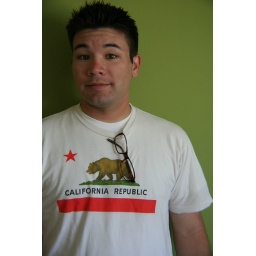
So...we love green. Here's Rob in front of the green wall where we will be living.